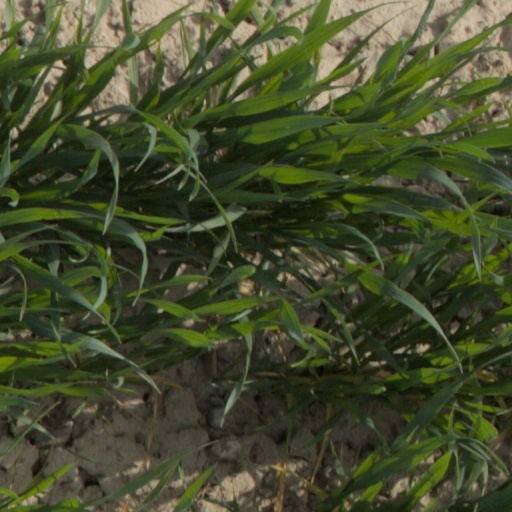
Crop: wheat